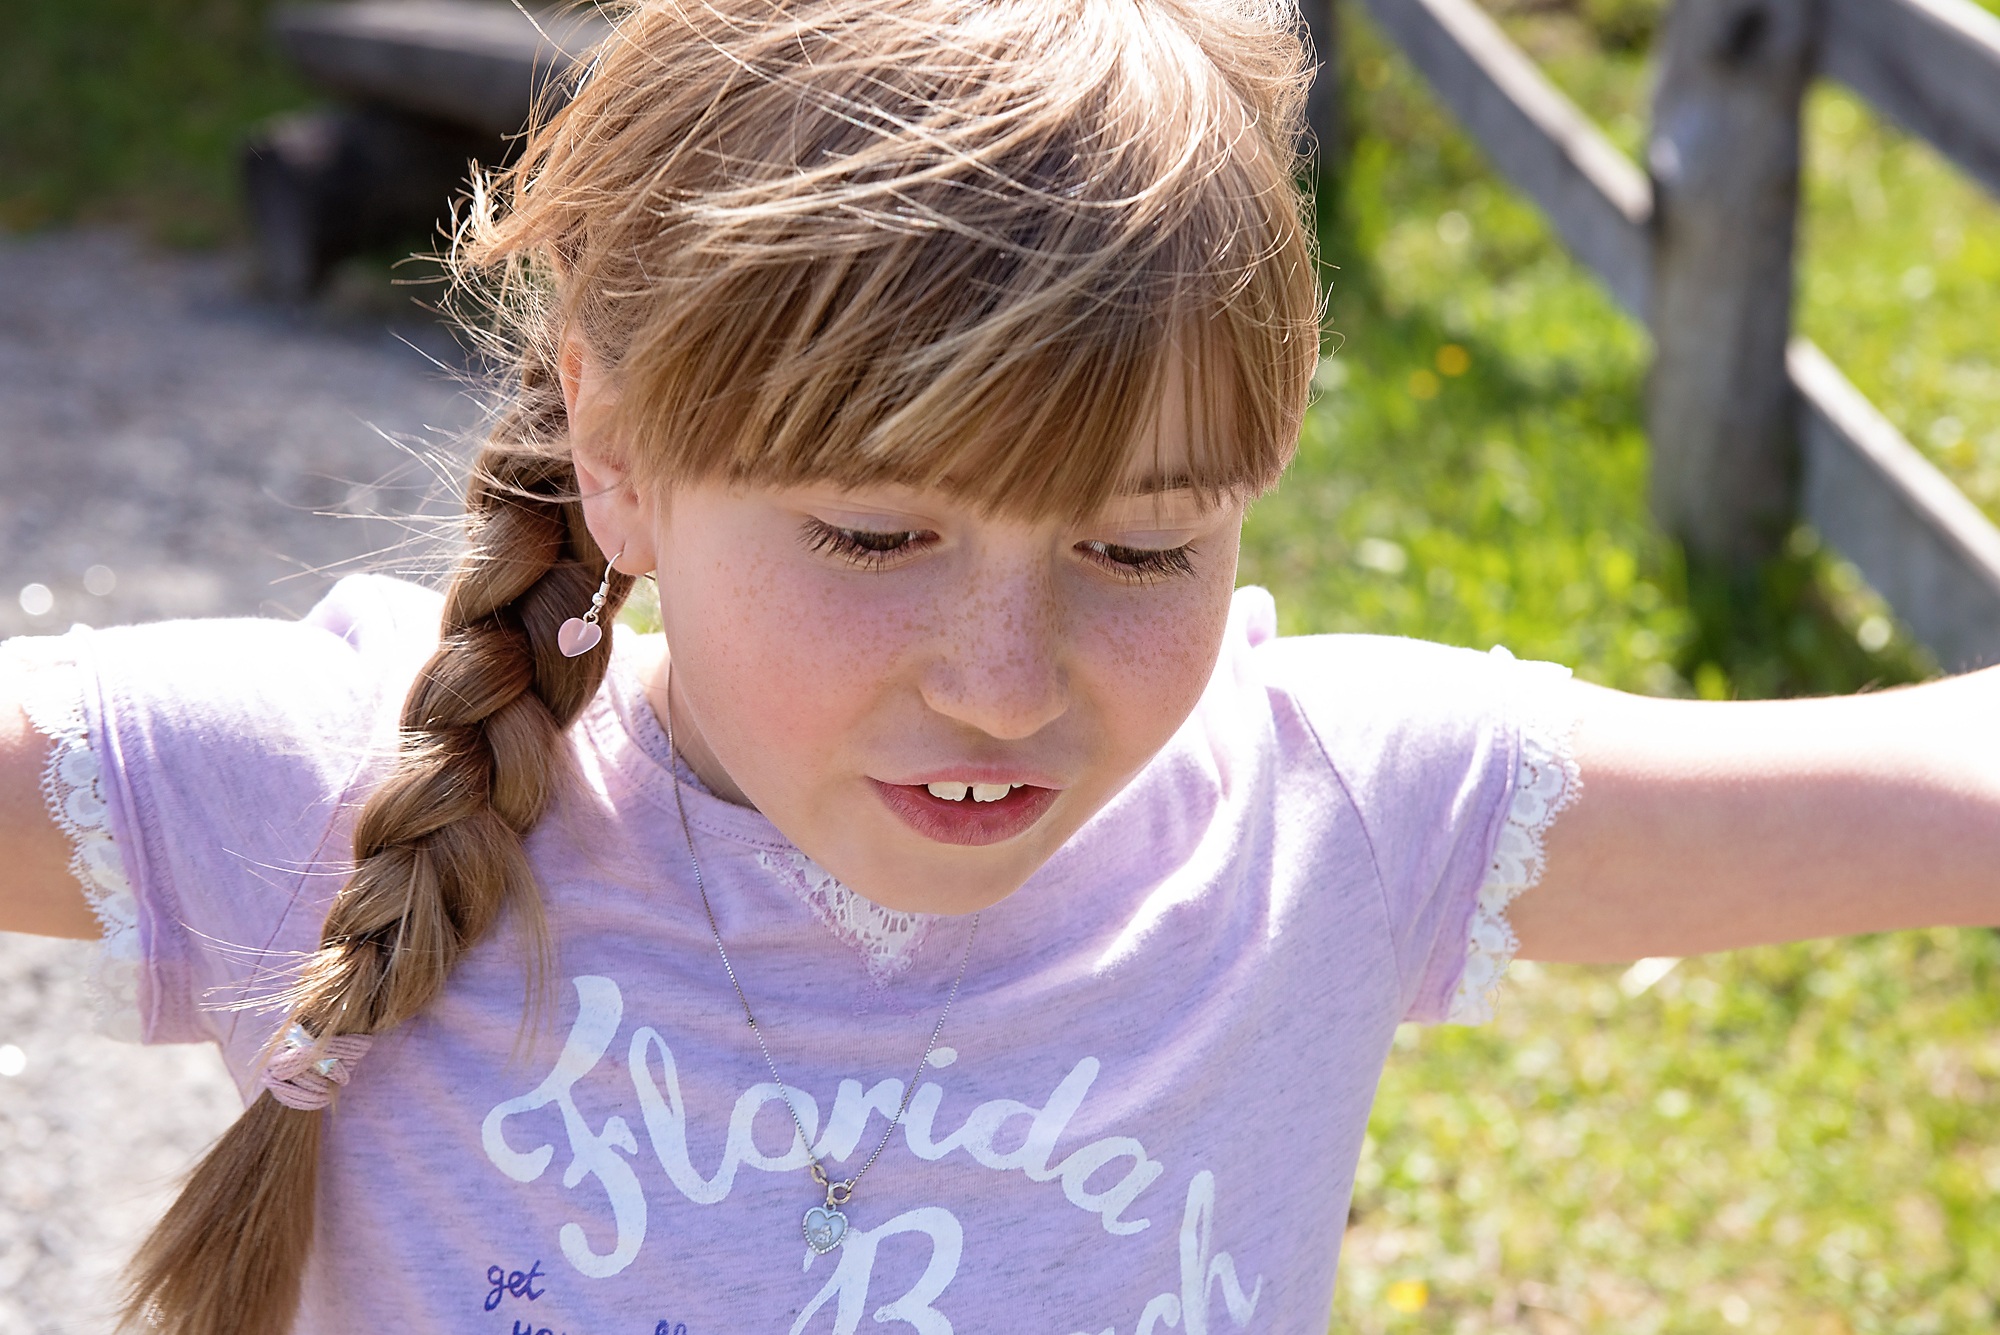
nature, person, people, girl, play, flower, portrait, spring, child, human, close, facial expression, season, hairstyle, smile, face, infant, toddler, eye, skin, joy, blond, out, emotion, joy of life